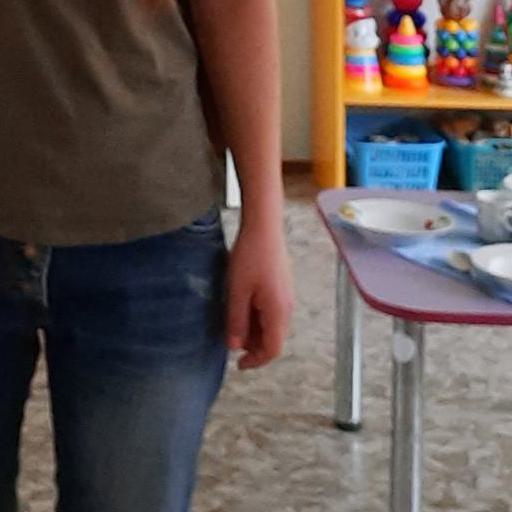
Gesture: no_gesture